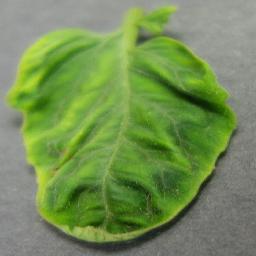
Label: Tomato___Tomato_Yellow_Leaf_Curl_Virus